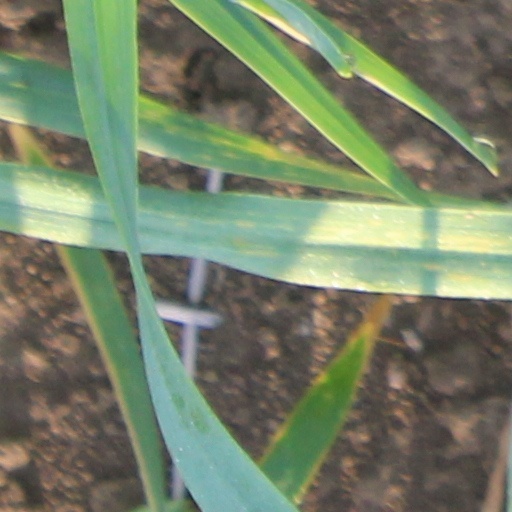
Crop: wheat